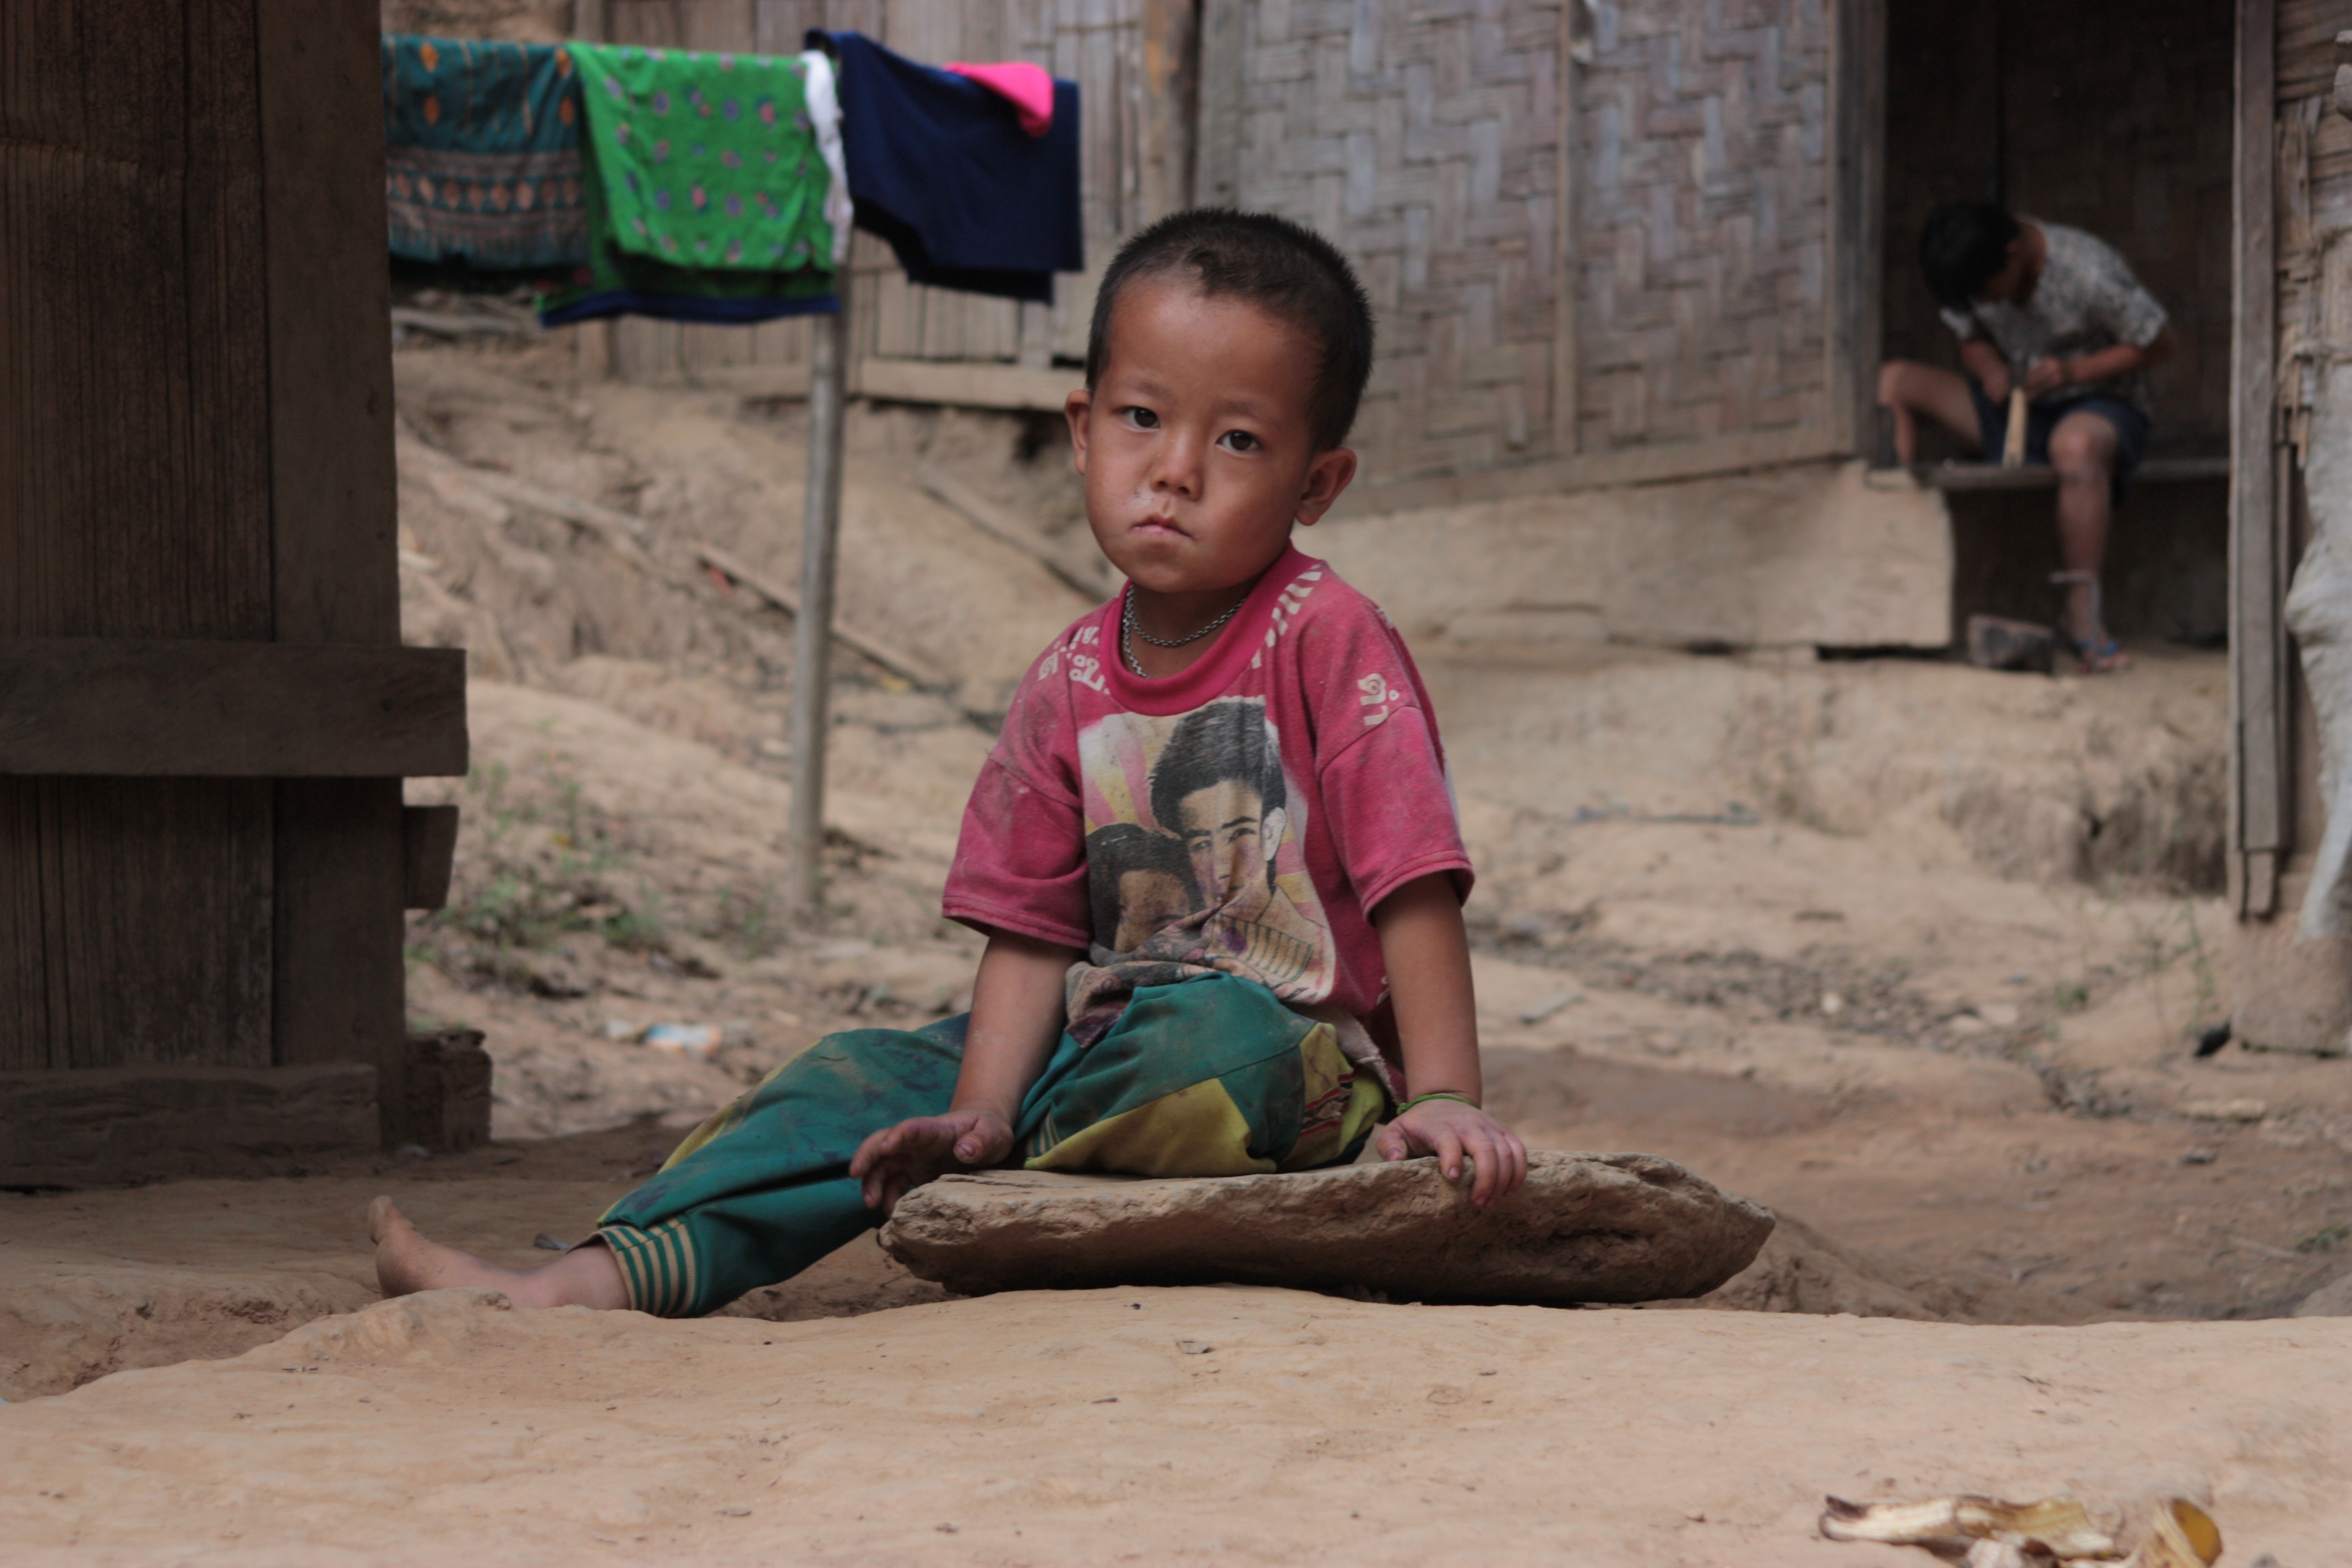
person, people, play, boy, kid, male, village, sadness, portrait, child, human, dirty, childhood, preschooler, sad, temple, toddler, innocence, poverty, unhappy, poor, hungry, human positions